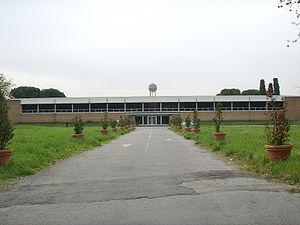
La Manufacture de Doccia, est la manufacture de porcelaine de Florence fondée en 1735 par le marquis Carlo Ginori sur une localité près de Colonnata, commune de Sesto Fiorentino en Italie.